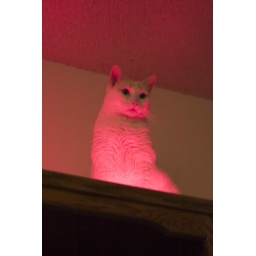
My cat was sitting over my color changing LEDs so I attempted to capture. These are unaltered.